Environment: real
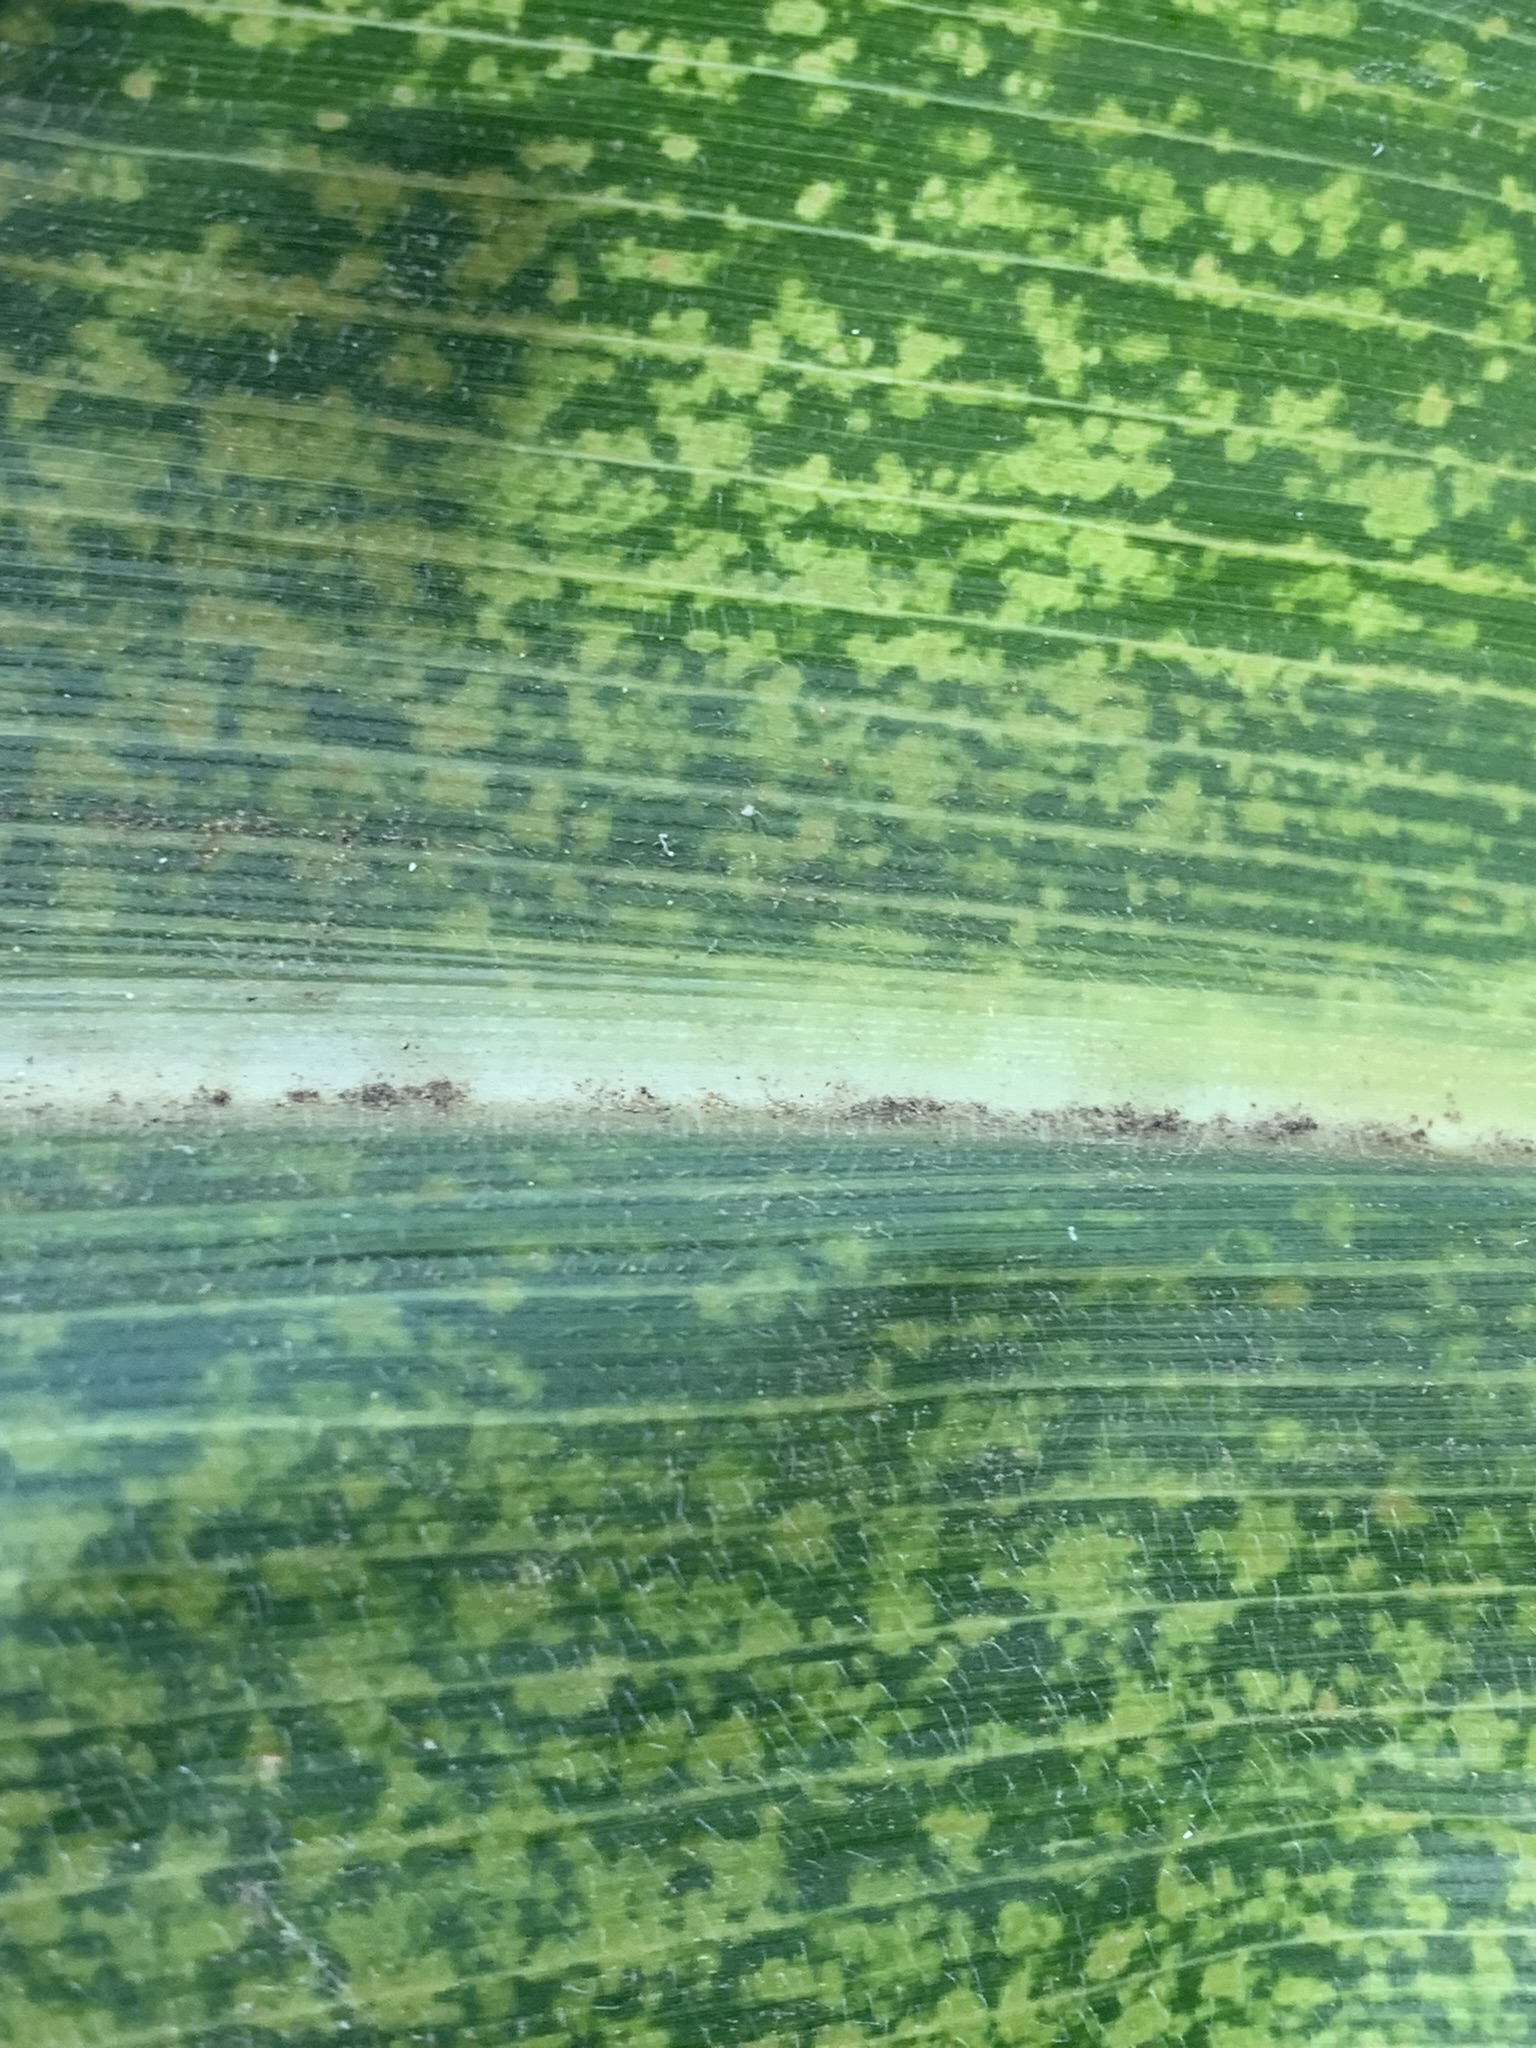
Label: lethal_necrosis